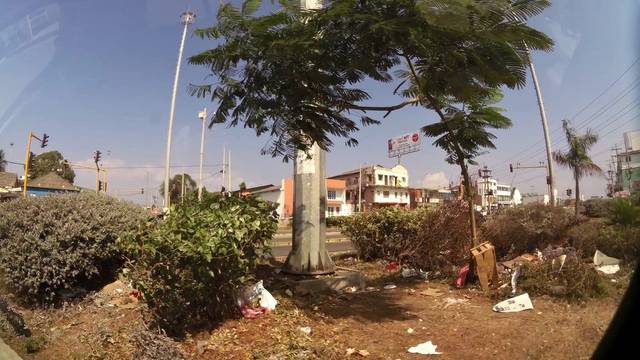
Region: Colombia
Coordinates: 10.412, -75.522